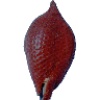
Label: Salak 1